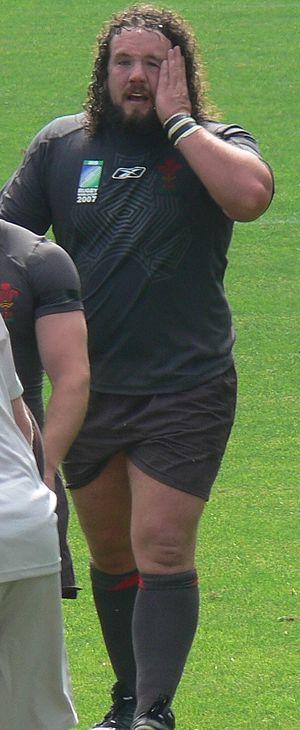
La liste des joueurs sélectionnés en équipe du pays de Galles de rugby à XV comprend 1 155 joueurs au 8 février 2020, le dernier étant Nick Tompkins retenu pour la première fois en équipe nationale le 1ᵉʳ février 2020 contre l'Italie. Le premier Gallois sélectionné est James Bevan le 19 février 1880 contre l'équipe d'Angleterre. L'ordre établi prend en compte la date de la première sélection, puis la qualité de titulaire ou remplaçant et enfin l'ordre alphabétique.
Adam Rhys Jones, né le 8 mars 1981 à Abercrave, est un joueur de rugby à XV gallois évoluant au poste de pilier. Il termine sa carrière chez les Harlequins en 2018, après avoir notamment fait un passage remarqué de 11 ans chez les Ospreys.